Pterosaur

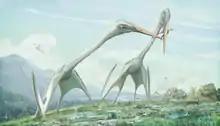
Azhdarchid pterosaurs such as "Arambourgiana" thrived at the end of the Cretaceous

Because pterosaur anatomy has been so heavily modified for flight, and immediate transitional fossil predecessors have not so far been described, the ancestry of pterosaurs is not fully understood. The oldest known pterosaurs were already fully adapted to a flying lifestyle. Since Seeley, it was recognised that pterosaurs were likely to have had their origin in the "archosaurs", what today would be called the Archosauromorpha. In the 1980s, early cladistic analyses found that they were Avemetatarsalians (archosaurs closer to dinosaurs than to crocodilians). As this would make them also rather close relatives of the dinosaurs, these results were seen by Kevin Padian as confirming his interpretation of pterosaurs as bipedal warm-blooded animals. Because these early analyses were based on a limited number of taxa and characters, their results were inherently uncertain.